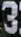
Number: 3